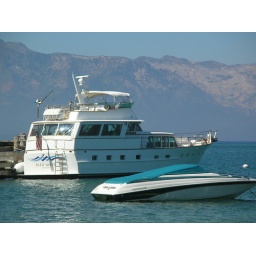
the boat that took us around the lake